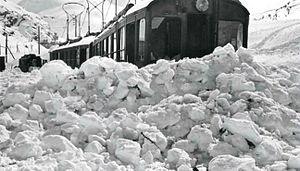
Cette liste d'accidents ferroviaires en Suisse est une liste non exhaustive des accidents de chemin de fer survenus en Suisse.